Marty Hogan

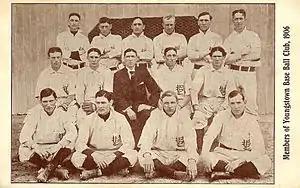
Group of 15 men standing in three rows.

Before joining the major leagues, Hogan played for minor league baseball teams in the northeastern United States, including the Akron (Ohio) Summits and Scranton (Pennsylvania) Miners. He began his career as a major league player with the Cincinnati Reds, on August 4, 1894, but played only six games before switching to the St. Louis Browns (later known as the Cardinals). By this time, St. Louis had been eliminated from league championship contention, after being tied with Cleveland and Boston for first place in April. Hogan participated in 29 games with St. Louis in the 1894 season. According to the 1895 edition of "Spalding's Official Baseball Guide", he ranked tenth among league outfielders with a percentage of .941 for put-outs, assists, and errors. Among his teammates, Hogan held the second highest percentage of stolen bases for games played. In March 1895, a reporter for "Sporting Life" praised the Browns' decision to retain Hogan in center field and emphasized the young outfielder's potential. "On the bases and in the field the lad is a wonder", the paper stated. "His only fault is weakness at the bat, but increasing confidence and familiarity with [National] League players will undoubtedly improve him in this respect". Despite Hogan's physical speed, however, his overall performance with the Browns proved uneven, and his two-season batting average was just .241. On May 17, 1895, the "Youngstown Daily Vindicator" reported that Hogan had been "farmed out" as a center fielder to the Indianapolis Hoosiers, a club connected to the well-organized Western League, the predecessor of the American League. The "Vindicator" added, "At any time by giving a proper notification the St. Louis team, of which club Hogan is a member, can again secure his services". Yet, for reasons that are unclear, Hogan never returned to the St. Louis Browns. He played his last game with the team on April 24, 1895, concluding a major-league career that comprised 40 games over two seasons.